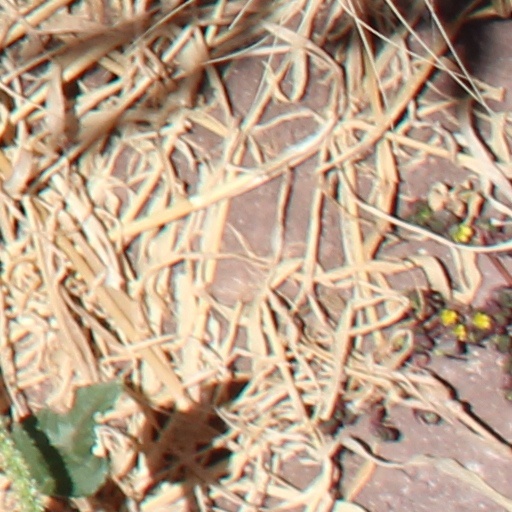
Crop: wheat